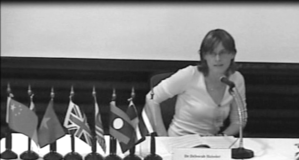
Colloque postdoctoral sur les Sciences de la Santé, Université de Naresuan (juillet 2010)